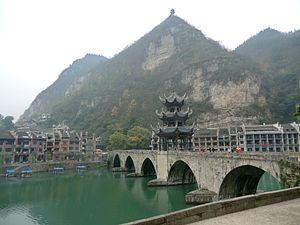
Le xian de Zhenyuan est un district administratif de la province du Guizhou en Chine. Il est placé sous la juridiction de la préfecture autonome miao et dong de Qiandongnan.